House on Krste Misirkov St. no. 8, Štip

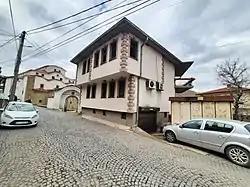
The house in 2022

The House on Krste Misirkov St. no. 8 is a house in the suburb of Novo Selo, Štip, North Macedonia. The house is registered as a Cultural Heritage of North Macedonia.